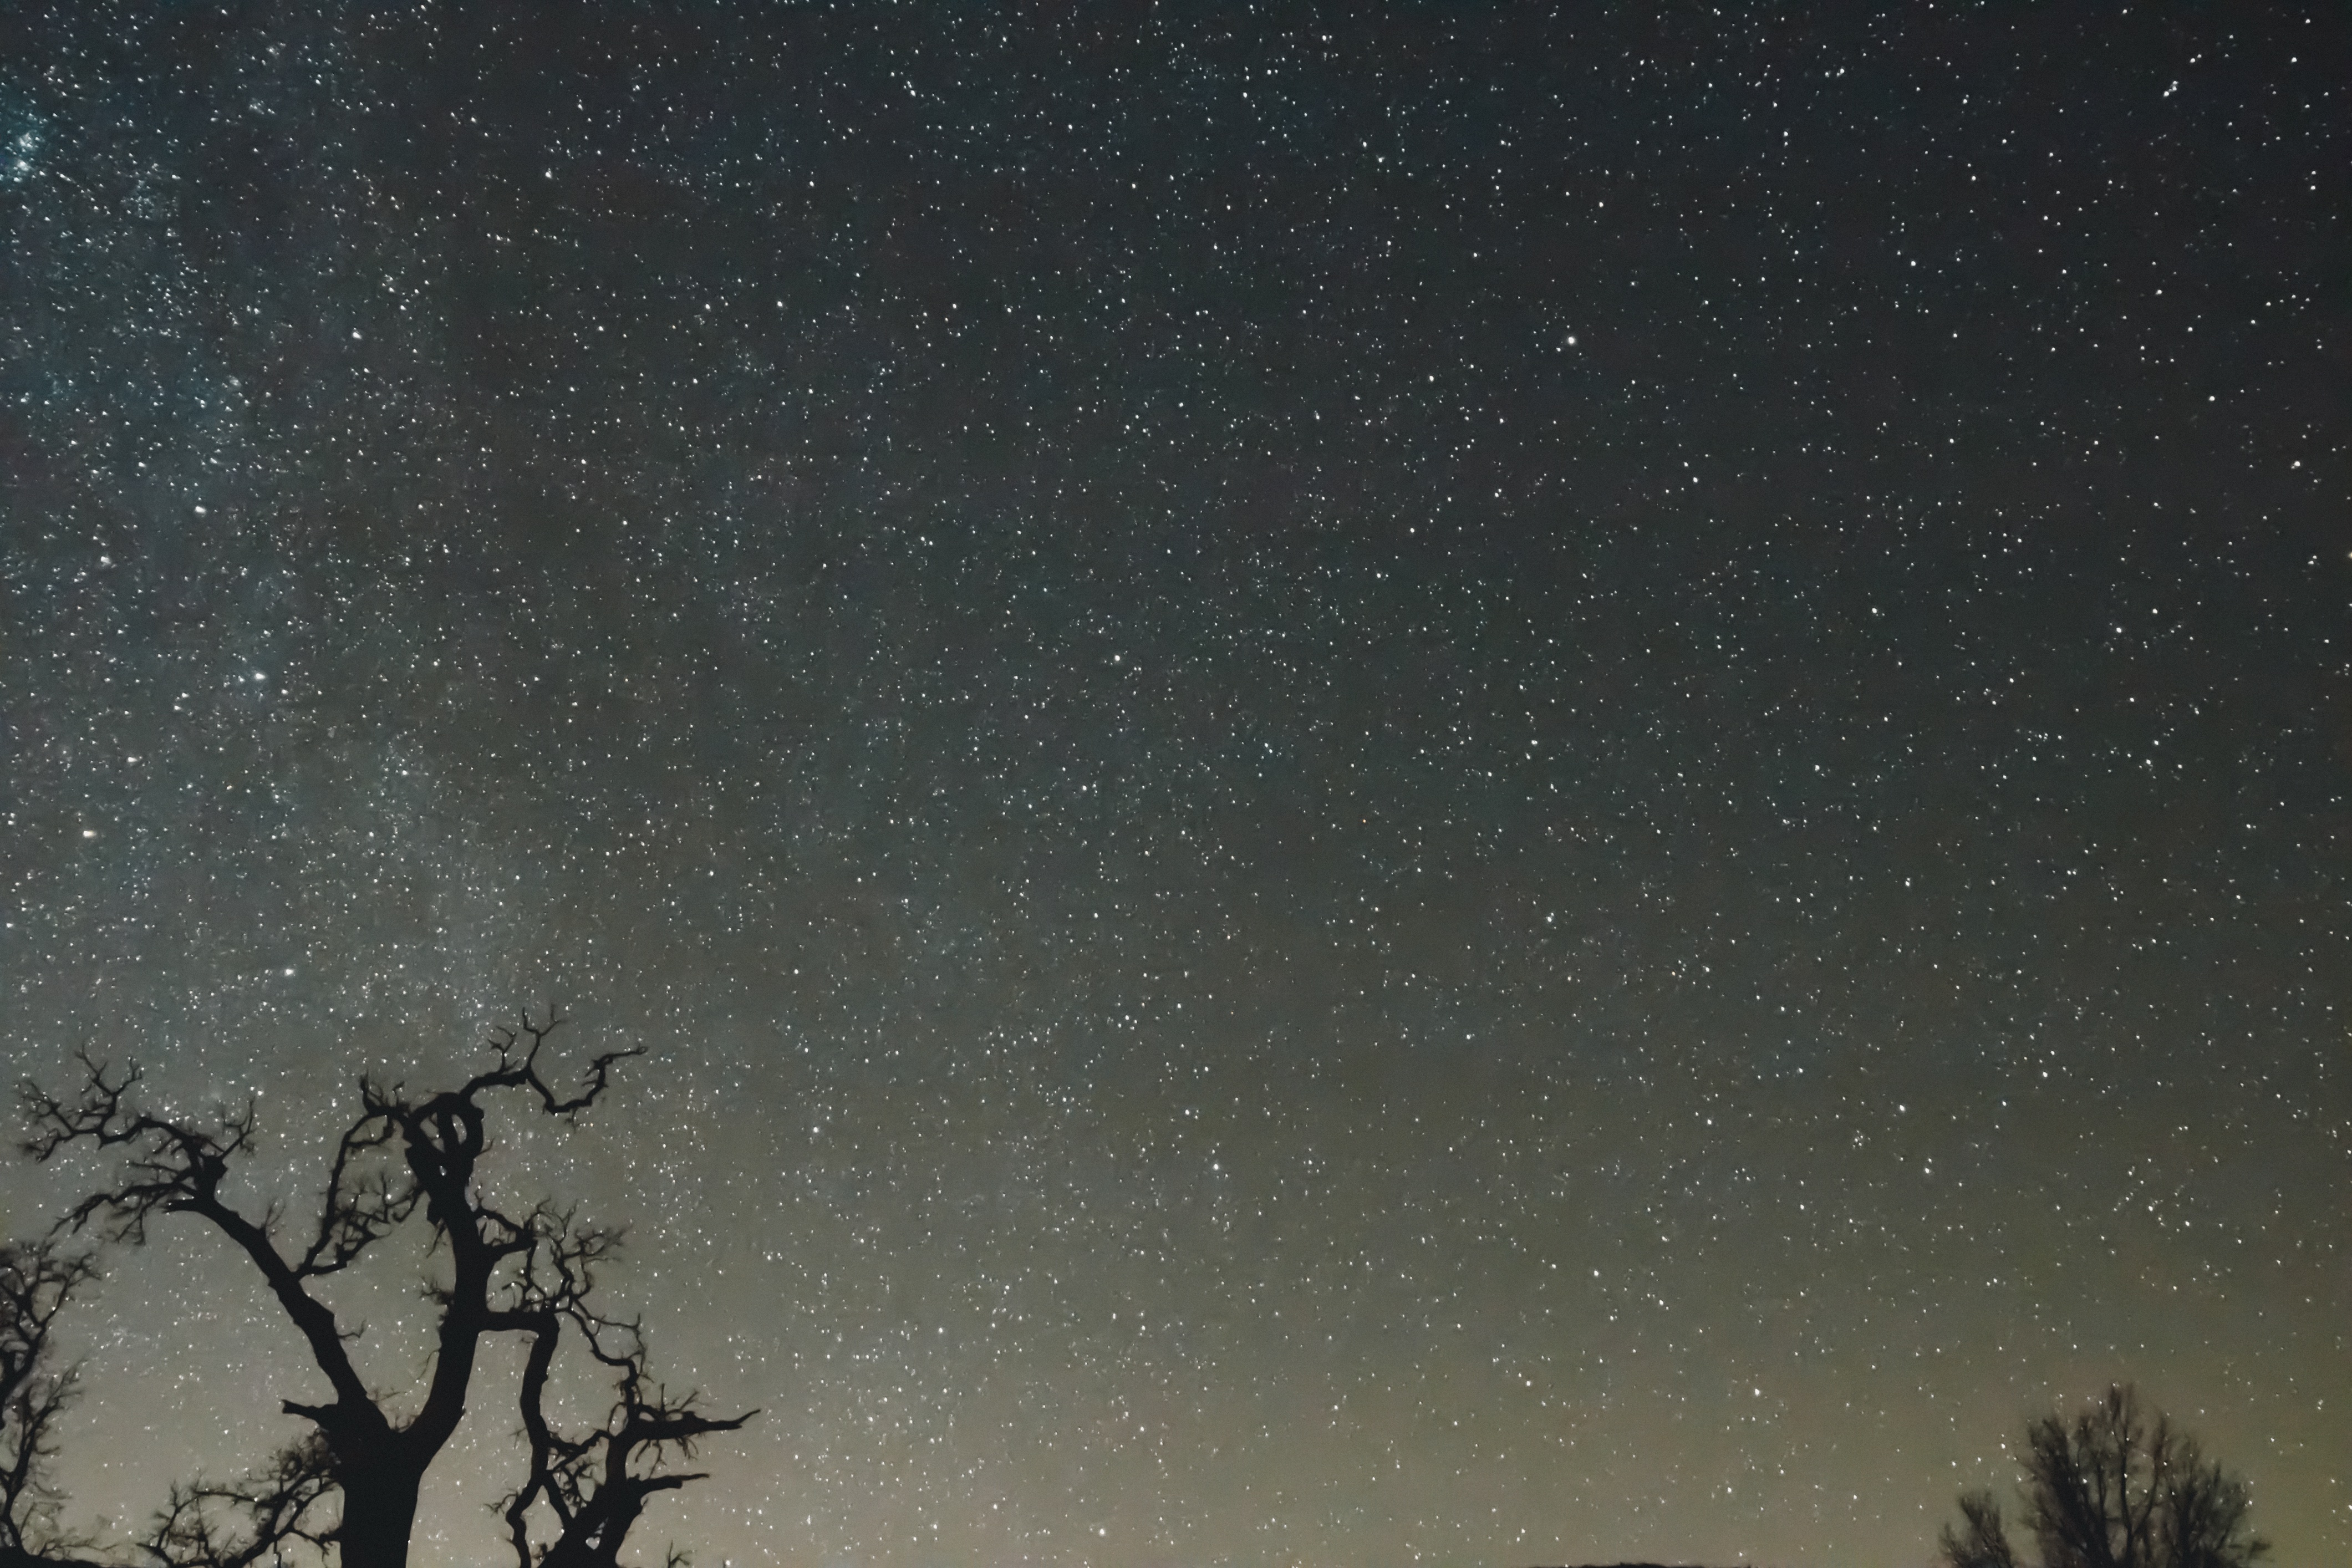
sky, night, star, milky way, atmosphere, darkness, galaxy, astronomy, midnight, astronomical object, spiral galaxy